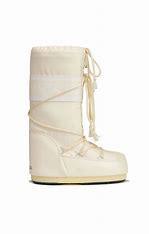
Brand: Moon
Model: Boot Moon Icon Nylon